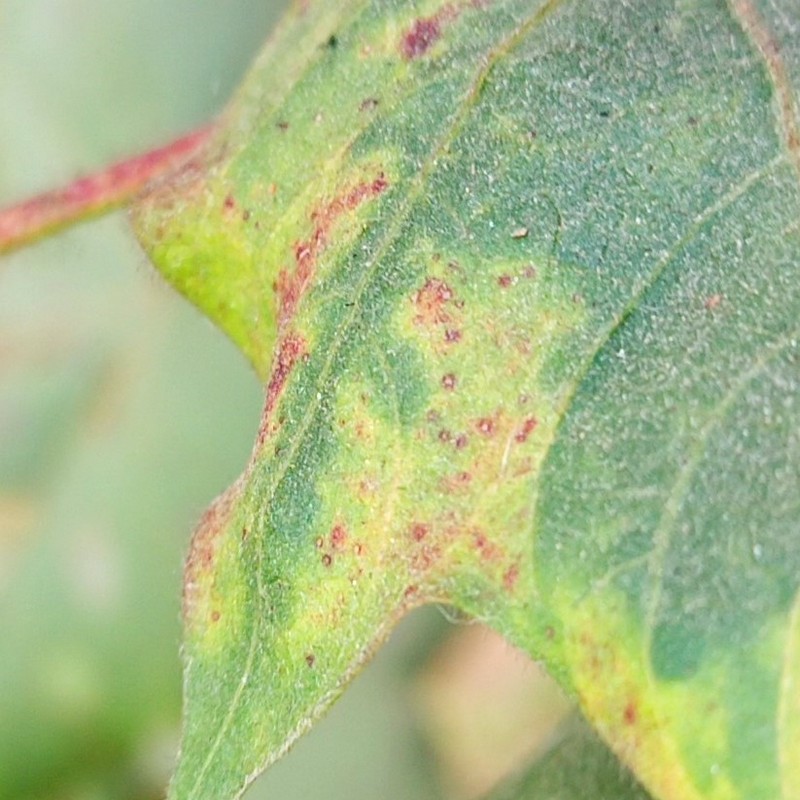
Label: Leaf Redding